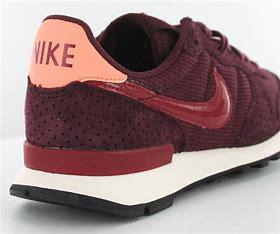
Brand: Nike
Model: Internationalist